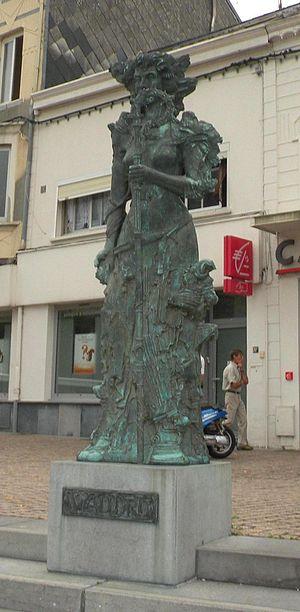
Waudru de Mons, statue à Hautmont
Sainte Waudru de Mons ou Waldeltrude ou Waldetrude, née à Cousolre en 612, morte le 9 avril 686 ou 688 à Mons, dont elle est la sainte patronne, était la sœur d'Aldegonde de Maubeuge.
Cet article recense les œuvres d'art dans l'espace public du Nord, en France.